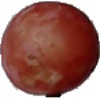
Label: Grape Pink 1